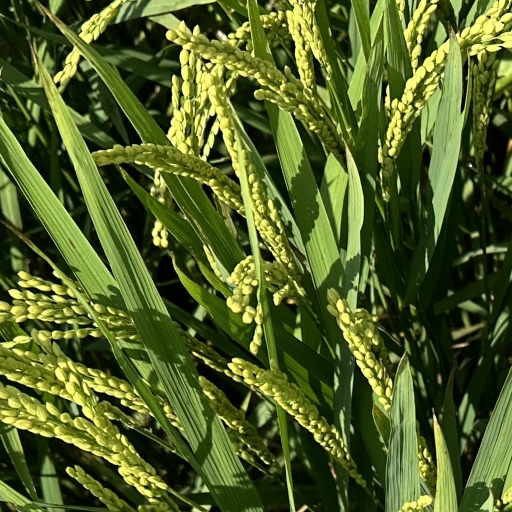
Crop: rice